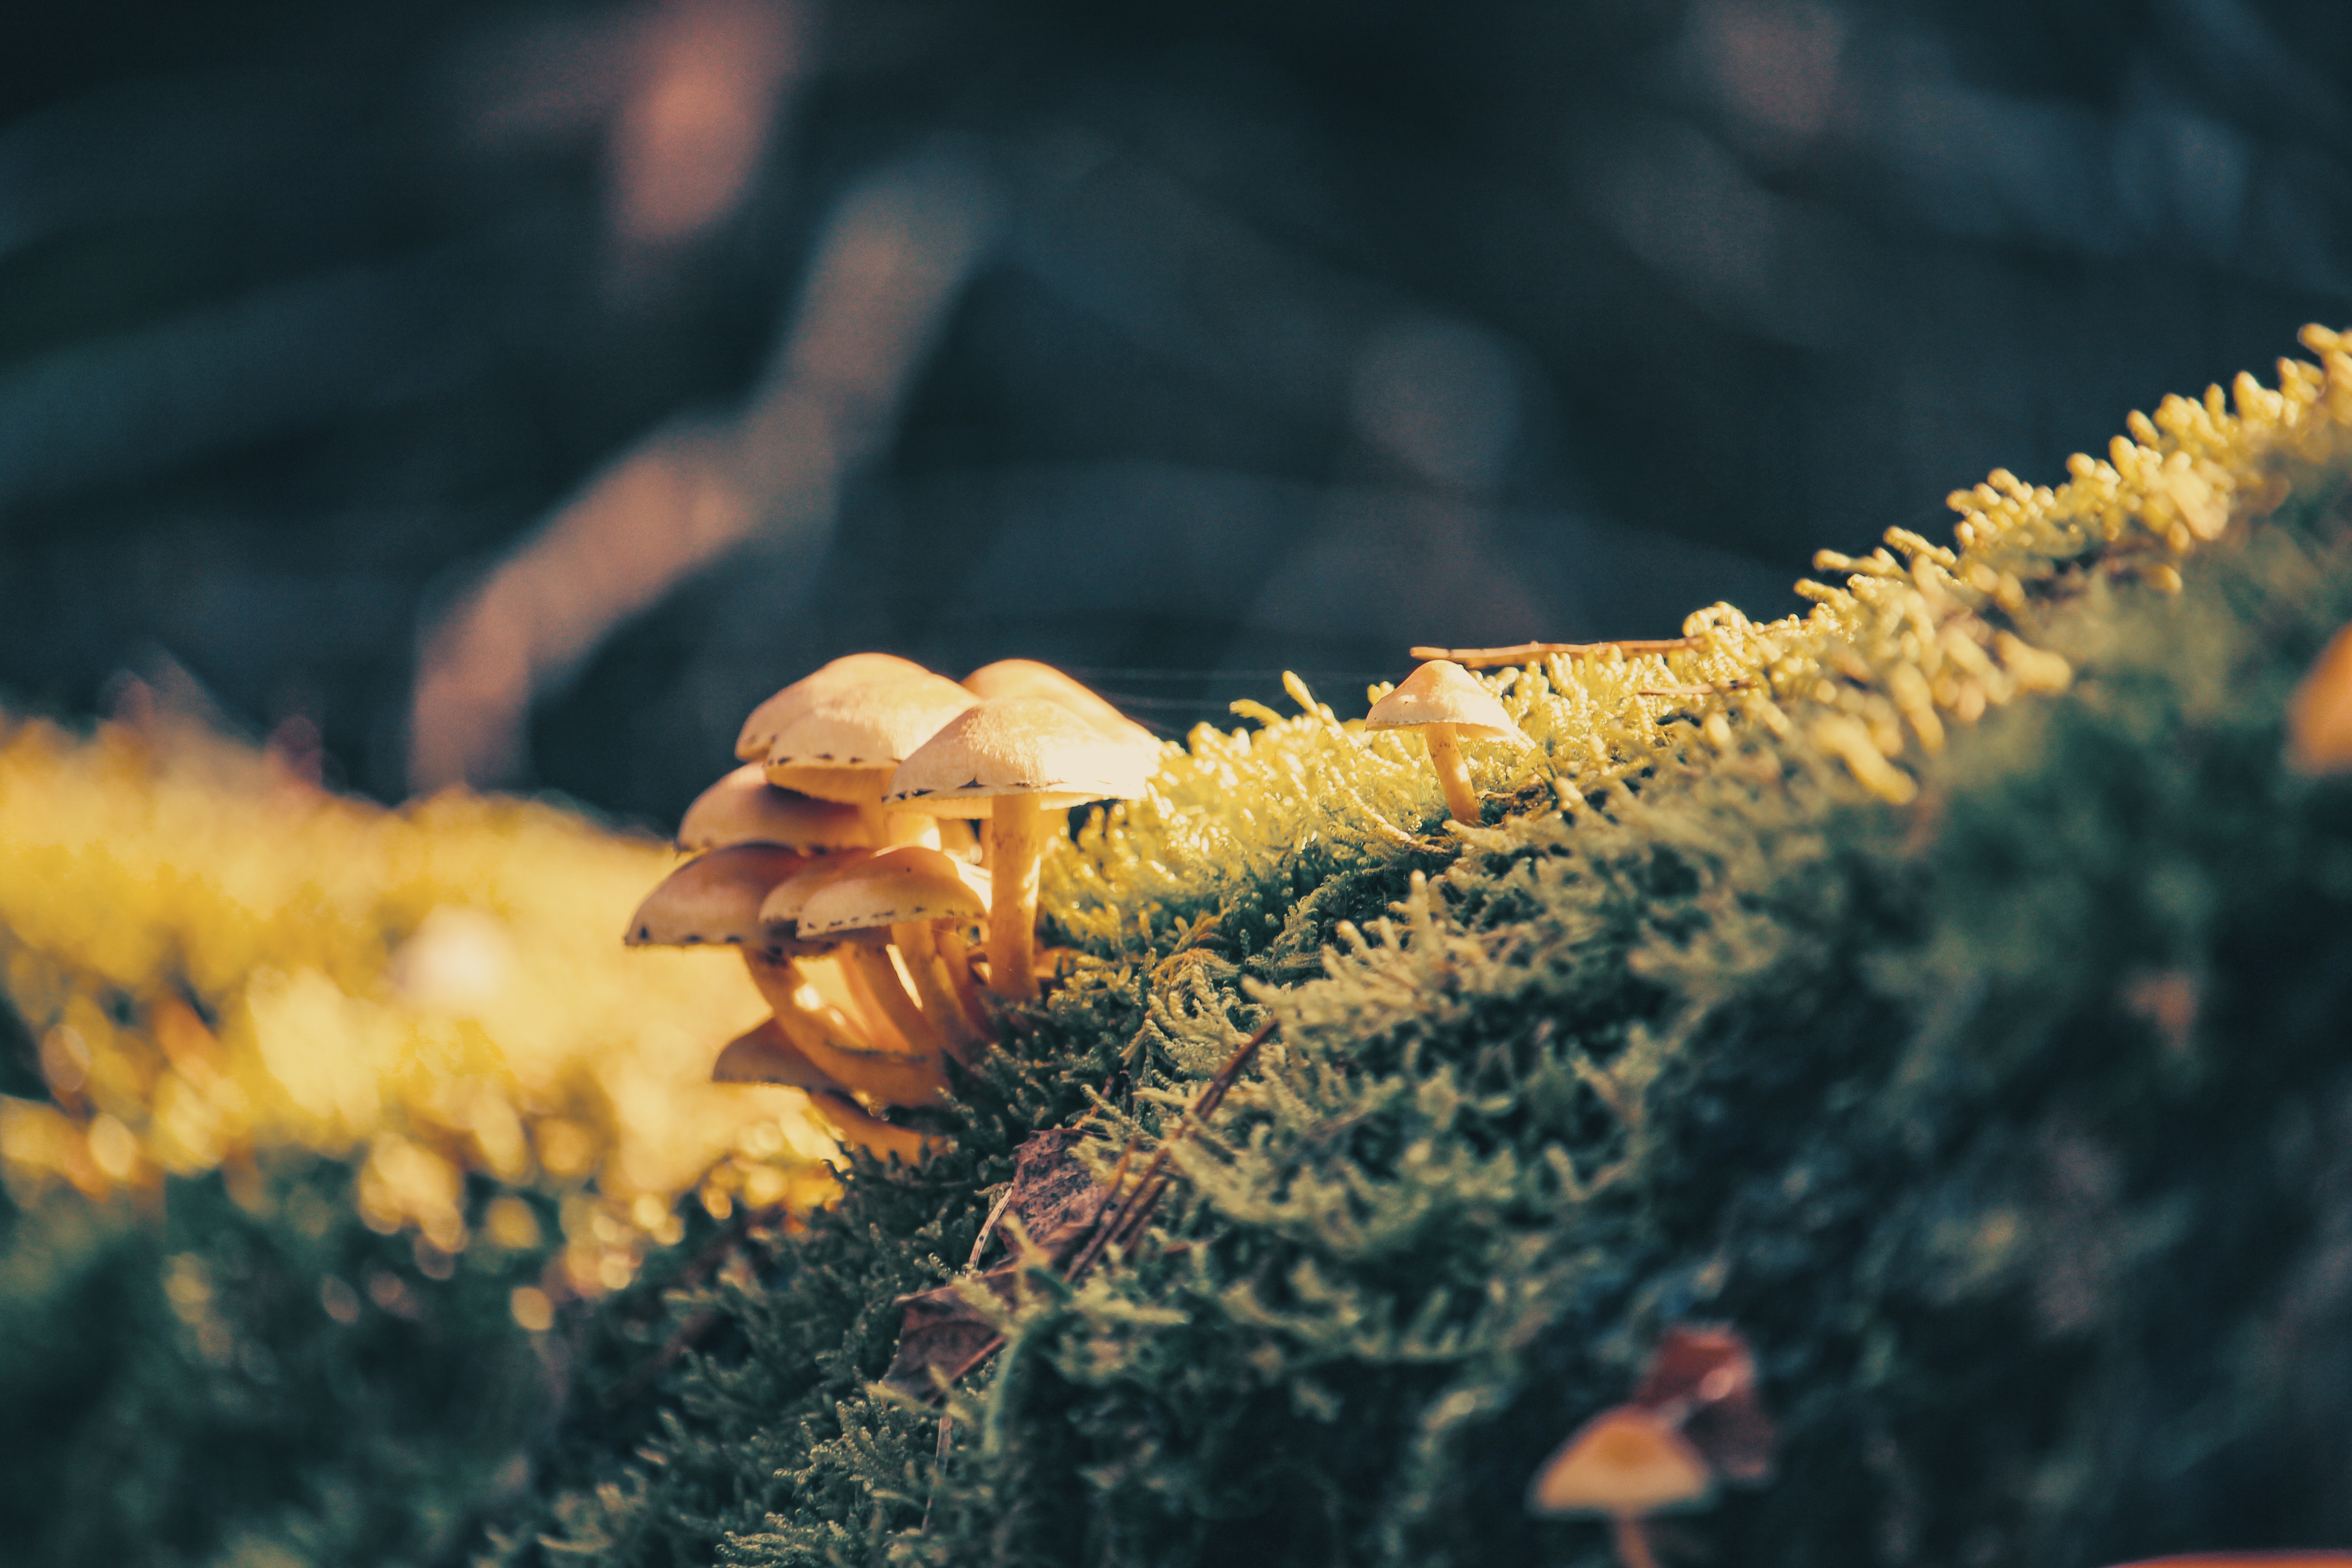
leaf, sky, yellow, grass, tree, organism, macro photography, plant, autumn, adaptation, photography, flower